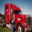
Label: truck